NES Zapper

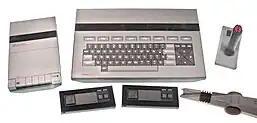
The prototype Advanced Video System and its accessories, including a wireless light gun

In January 1985, at the Winter Consumer Electronics Show (CES), Nintendo of America presented the Advanced Video System, a prototype American redesign of the Famicom, which was pitched as a high-end piece of consumer electronics. Its bundle of wireless peripherals includes a computer keyboard, music keyboard, and a combination light wand and gun. The "combination light wand and gun" has an adjustable handle for either mode. However, North American retailers were still apprehensive to re-enter the video game market after the video game crash of 1983, placing no orders.